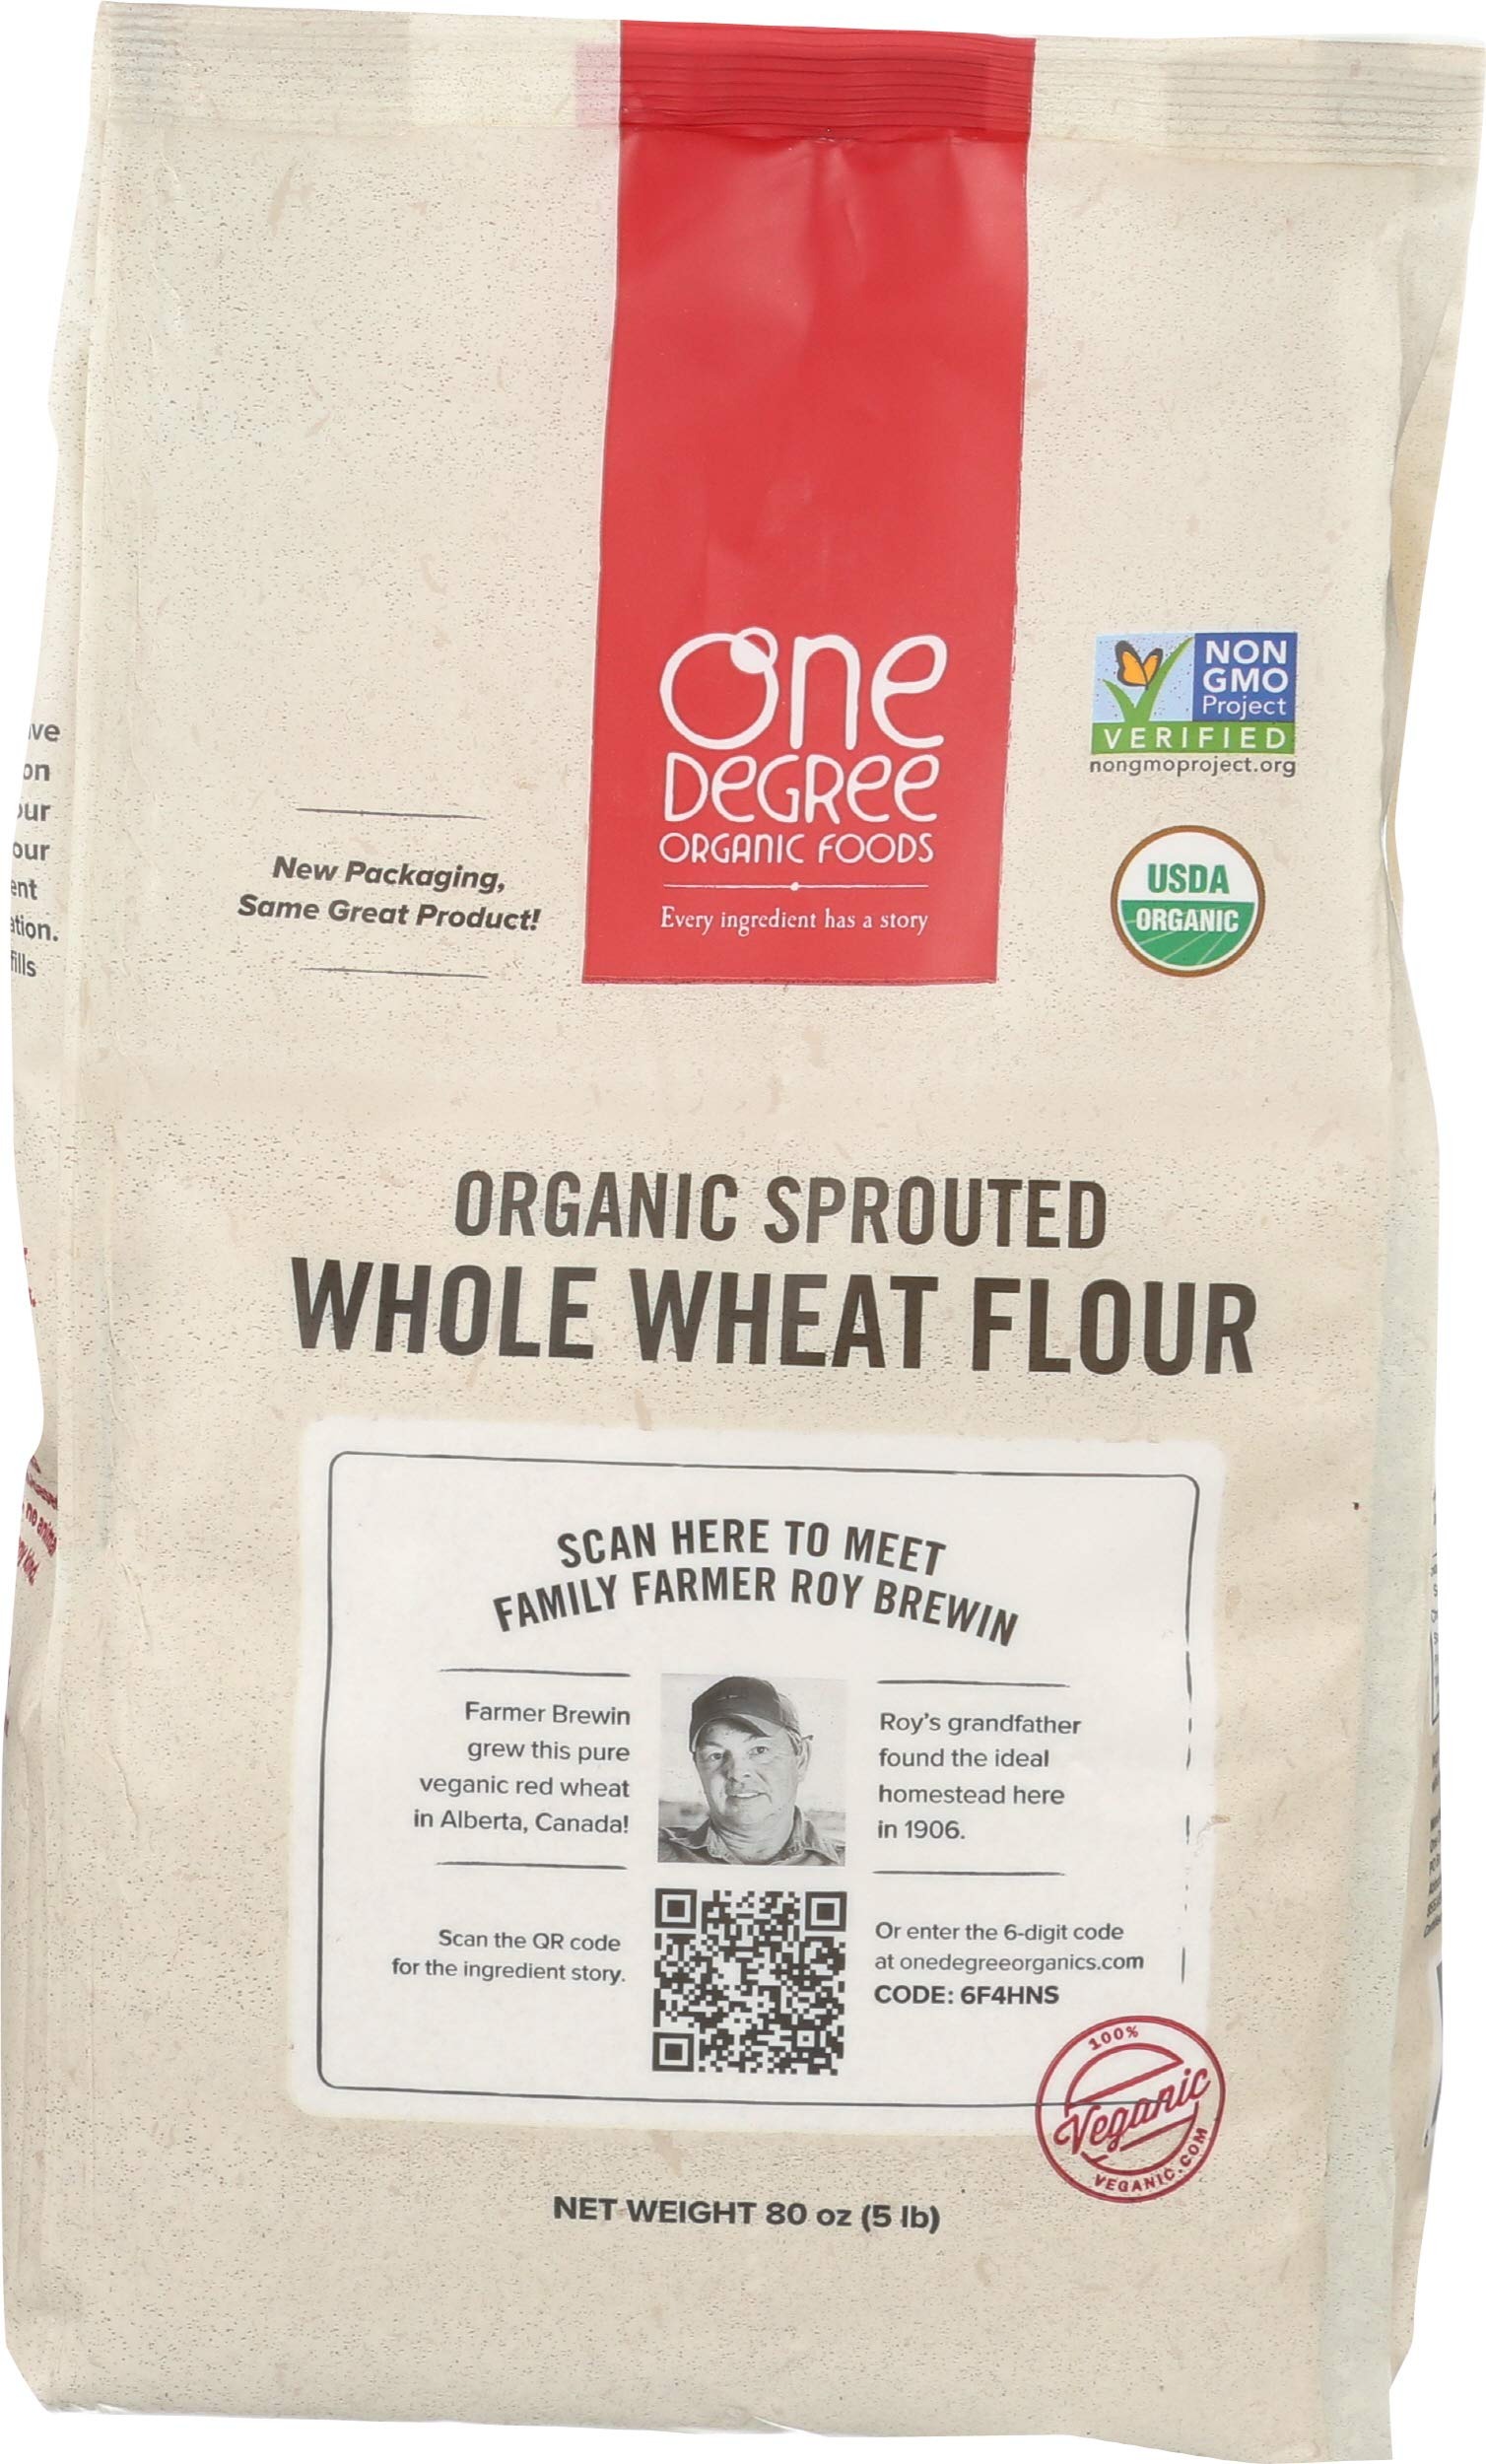
Item Name: One Degree Organic Foods Sprouted Whole Wheat Flour, Certified Non-GMO & Vegan Flour for Baking, Plant Based & Organic Bread Flour (4 Pack, 80 Oz. Each)
Bullet Point: Flour Wheat Sprouted - Organic 5.00lb (Case4)
Value: 4.0
Unit: Count

Price: 42.435